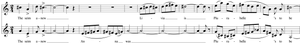
Extrait de la pièce XXV d'Anna Livia Plurabelle d'André Hodeir
Anna Livia Plurabelle est une œuvre d'André Hodeir pour orchestre de jazz et deux voix de femmes, écrite en 1965-1966, sur un extrait du roman de James Joyce Finnegans Wake. L'œuvre est d'une durée approximative de 53 minutes.